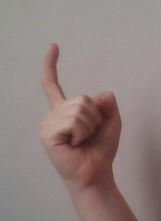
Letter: ra